Michael Reed (baseball)

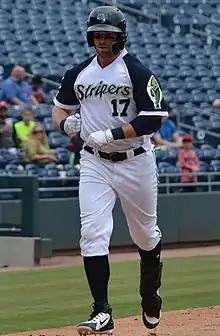
Reed with the Gwinnett Stripers in 2018

Michael Benton Reed (born November 18, 1992) is an American former professional baseball outfielder. He played in Major League Baseball (MLB) for the Milwaukee Brewers, Atlanta Braves, and San Francisco Giants.